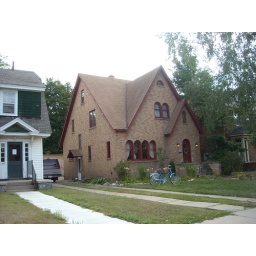
cute house in Stevens Point